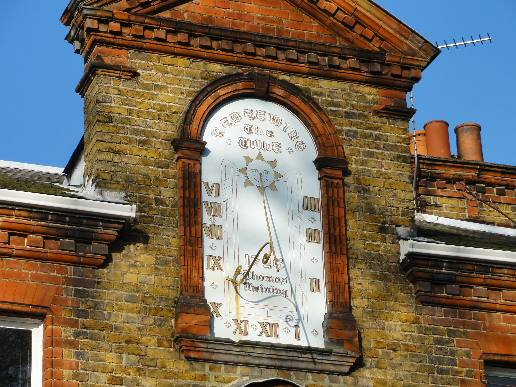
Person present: No